City of Angels (Glee)

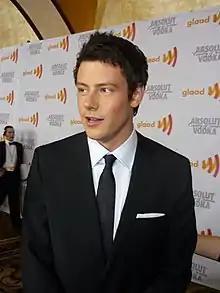
This episode features brief flashbacks to scenes with Finn Hudson (Cory Monteith)

The episode was in production by December 6, 2013. The scenes at the Nationals competition were filmed on December 17 and 18, and filming for the episode continued for at least another day.